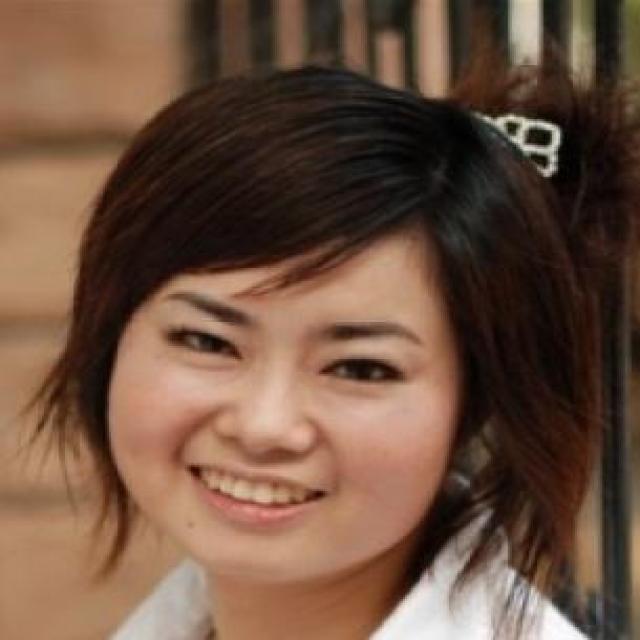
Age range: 21-44